B-Wings

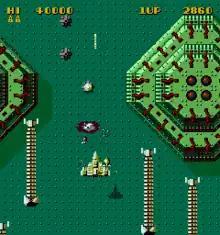
Arcade screenshot

The game was remade to the Family Computer in 1986, but many changes were made to power-ups, sound effects, enemy attack patterns, and enemy appearances, making the gameplay considerably different from the arcade version. New additional background music was also included, and it also became possible to rapid-fire shots. Several warps and hidden items were also added, along with an ending screen.